Cantonen Iron Kung Fu

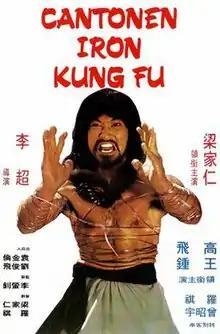
Film poster

Cantonen Iron Kung Fu is a 1979 Hong Kong martial arts film written and directed by Lee Chiu and starring Bryan Leung as historical figure Leung Kwan, who was one of the Ten Tigers of Canton. Aside from starring in the lead role, Leung also worked on planning of the film.